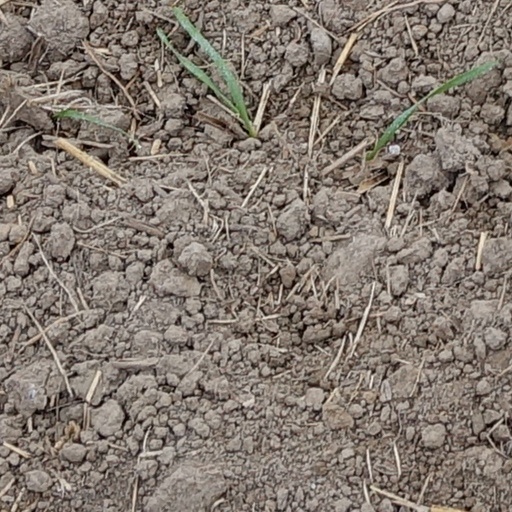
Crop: wheat